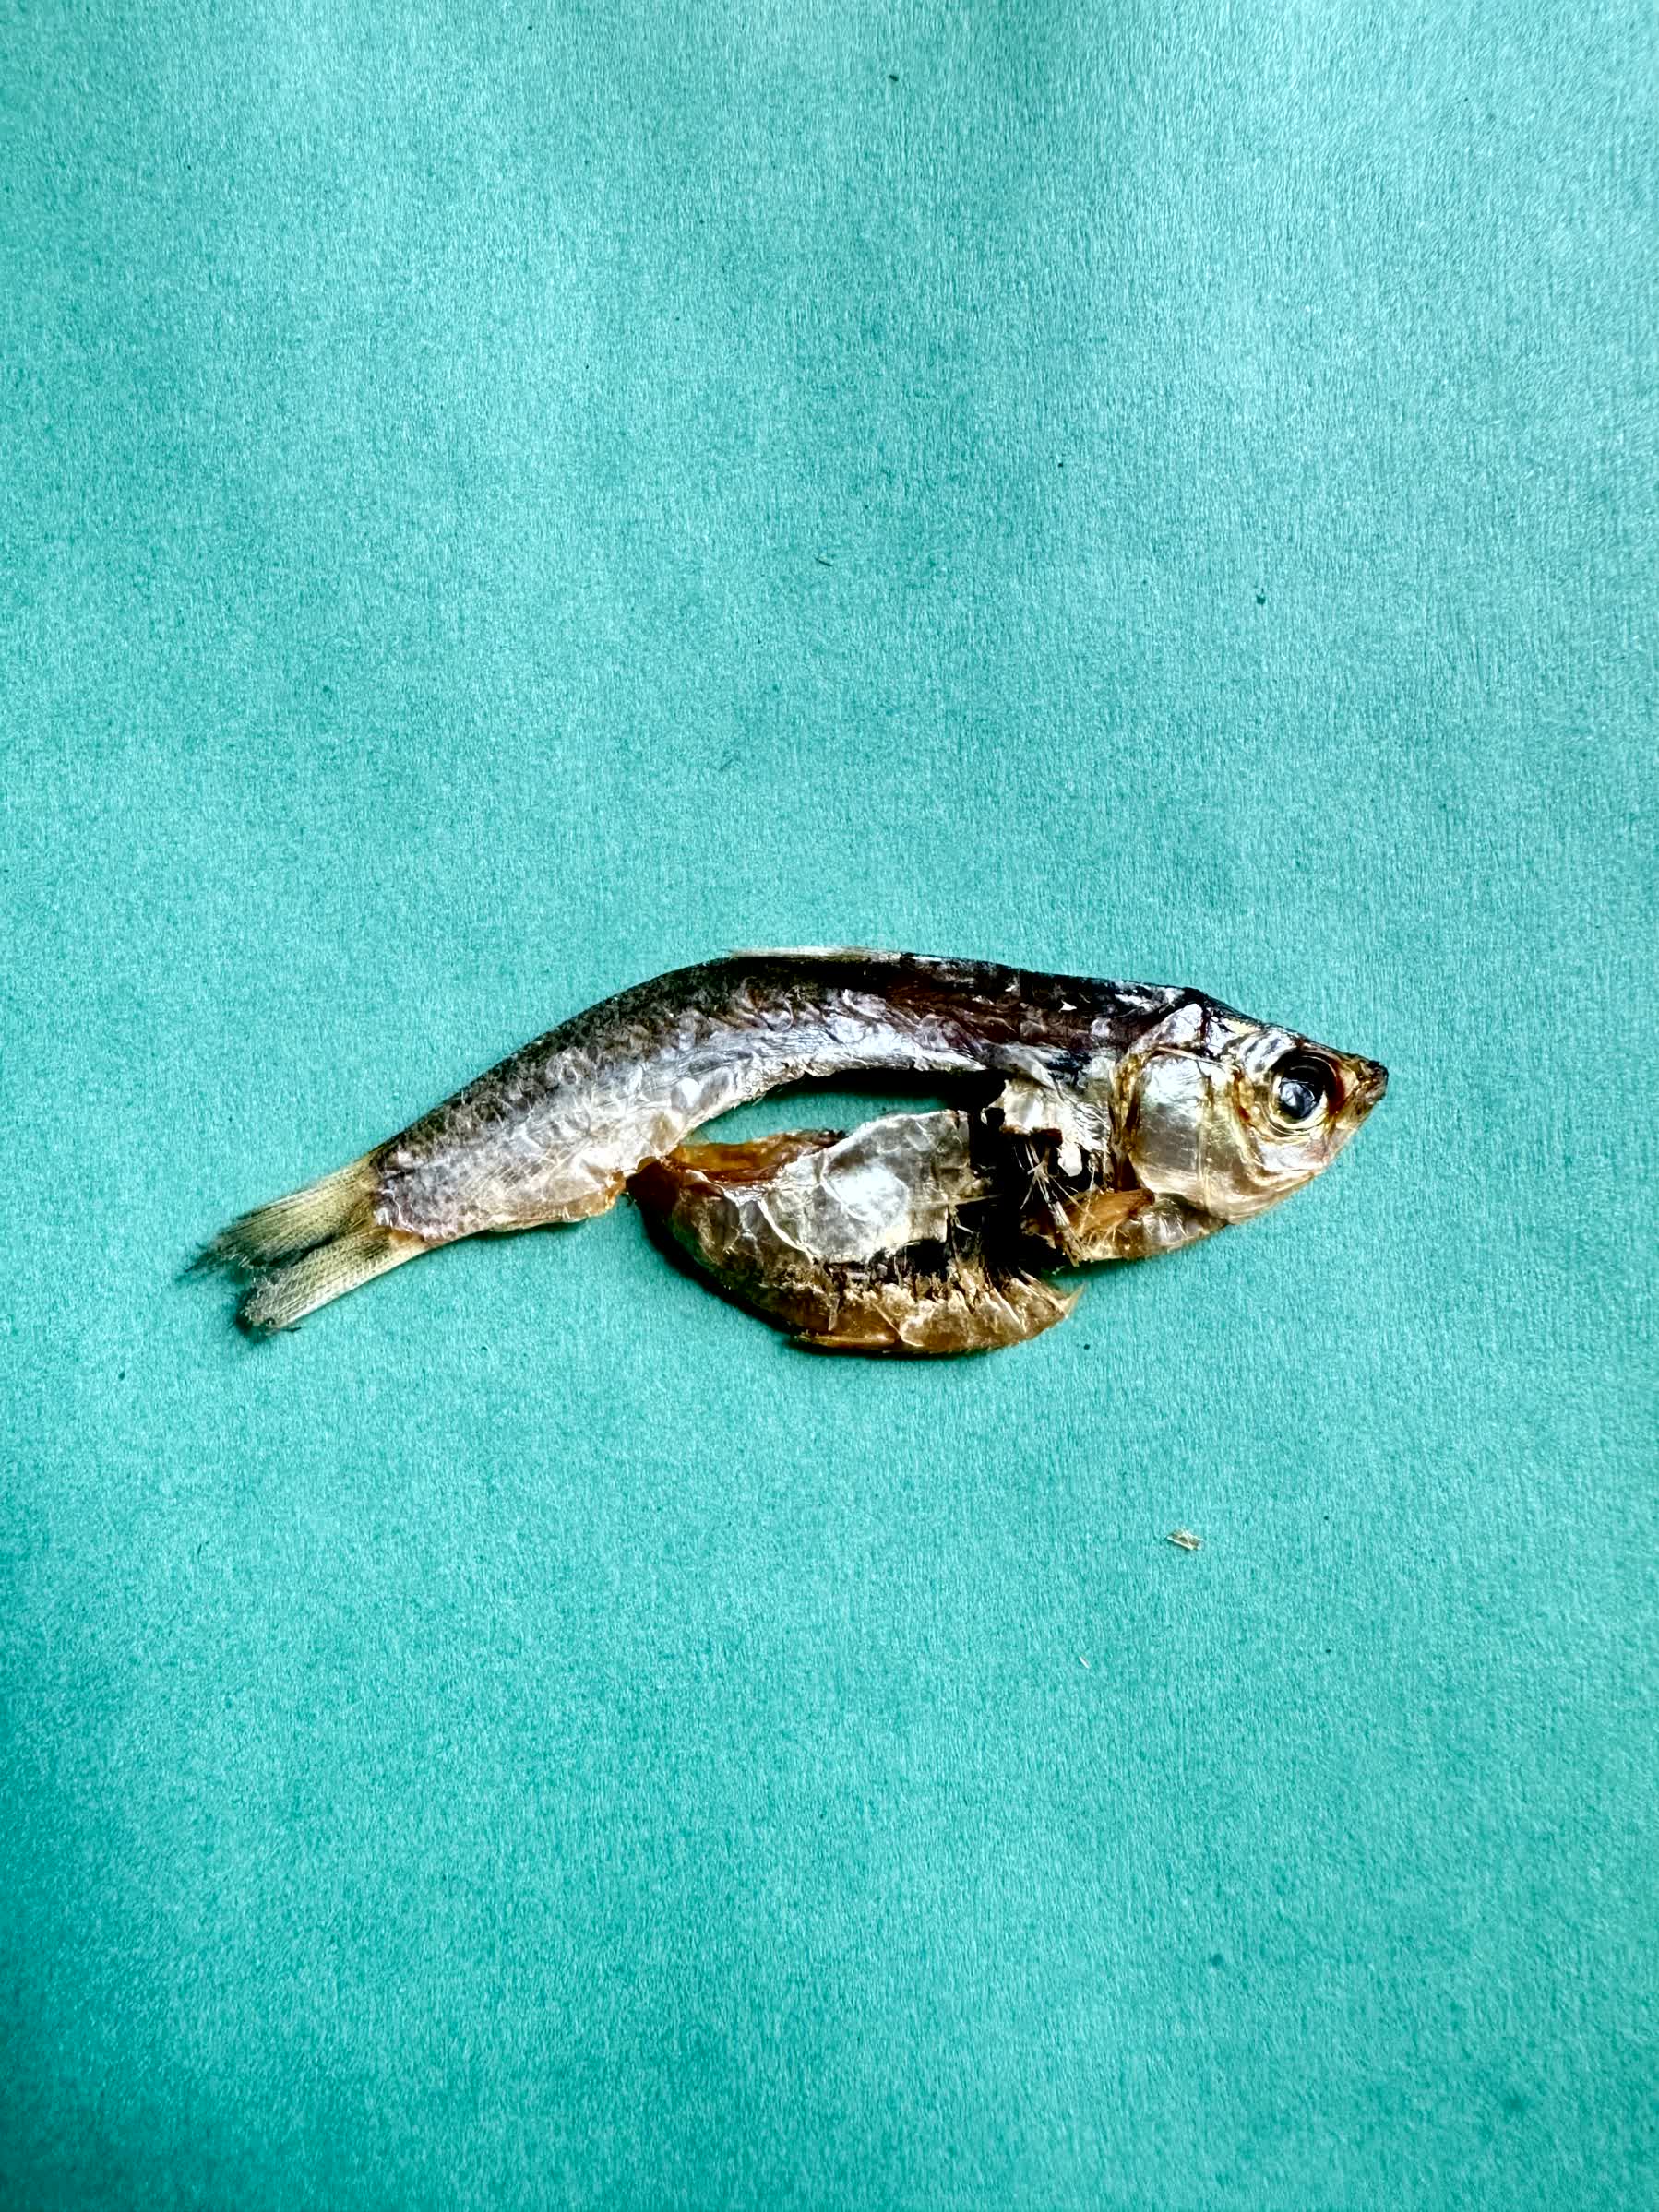
Species: Chapila